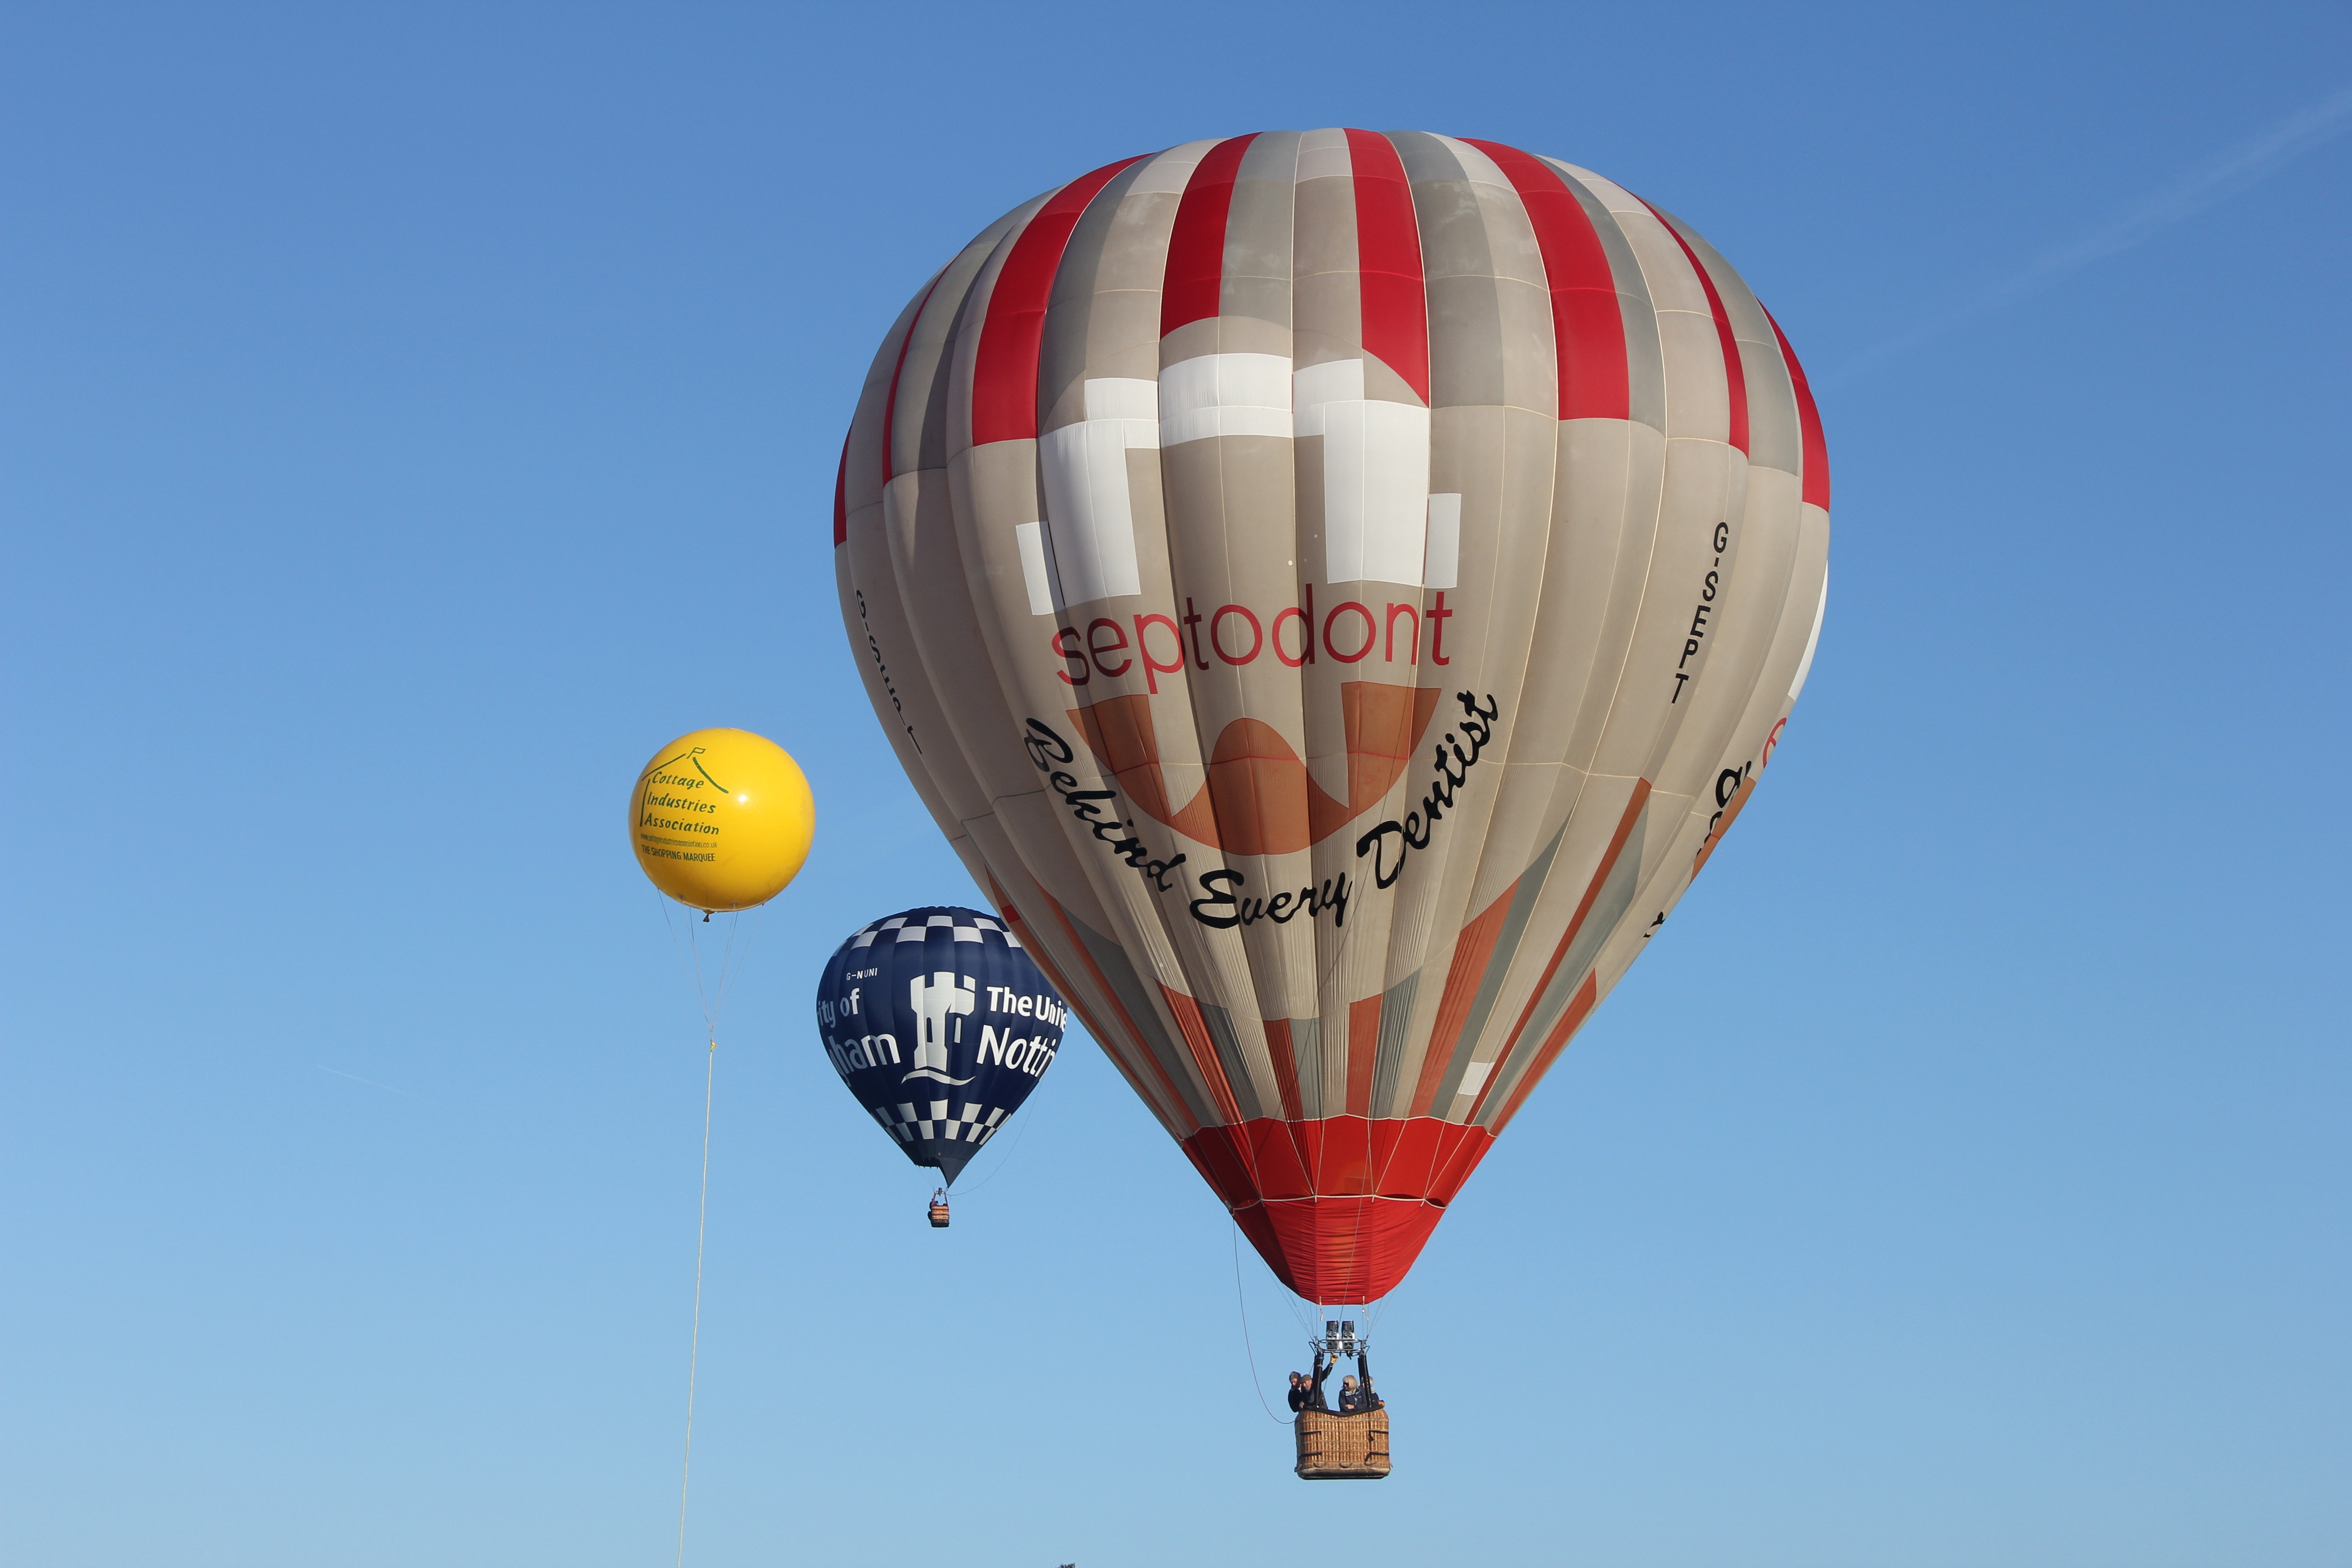
natural, sky, aerostat, hot air ballooning, hot air balloon, natural environment, balloon, mode of transport, air travel, leisure, aircraft, recreation, landscape, beauty, party supply, air sports, cloud, fun, travel, design, vehicle, horizon, parachute, transport, flight, wind, magenta, logo